Polypsecadium

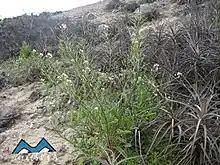
"Polypsecadium llatasii" growing in between "Tillandsia"

It has been found in the countries of Argentina, Bolivia, Brazil, Chile, Colombia, Ecuador and Peru. The Plants of the World Online website claims it is native to Venezuela, this is a mistake based on a formerly misidentified specimen of "P. solidagineum" by Pittier "et al". from 1945, the specimen in question was later determined to be either "Mostacillastrum pandurifolium" or "Exhalimolobos hispidulus". Argentina appears to have the most biodiversity in this genus at this time.